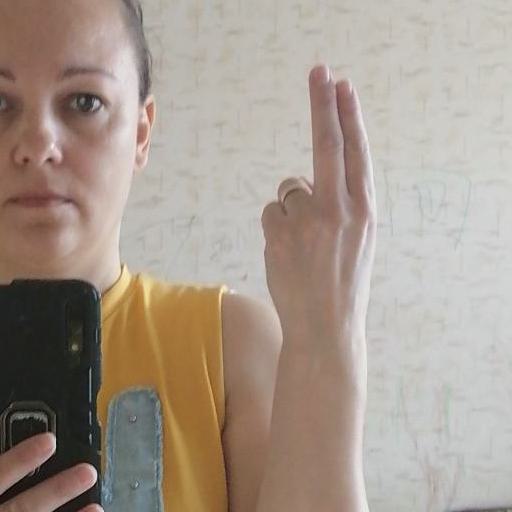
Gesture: two_up_inverted